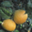
Label: orange